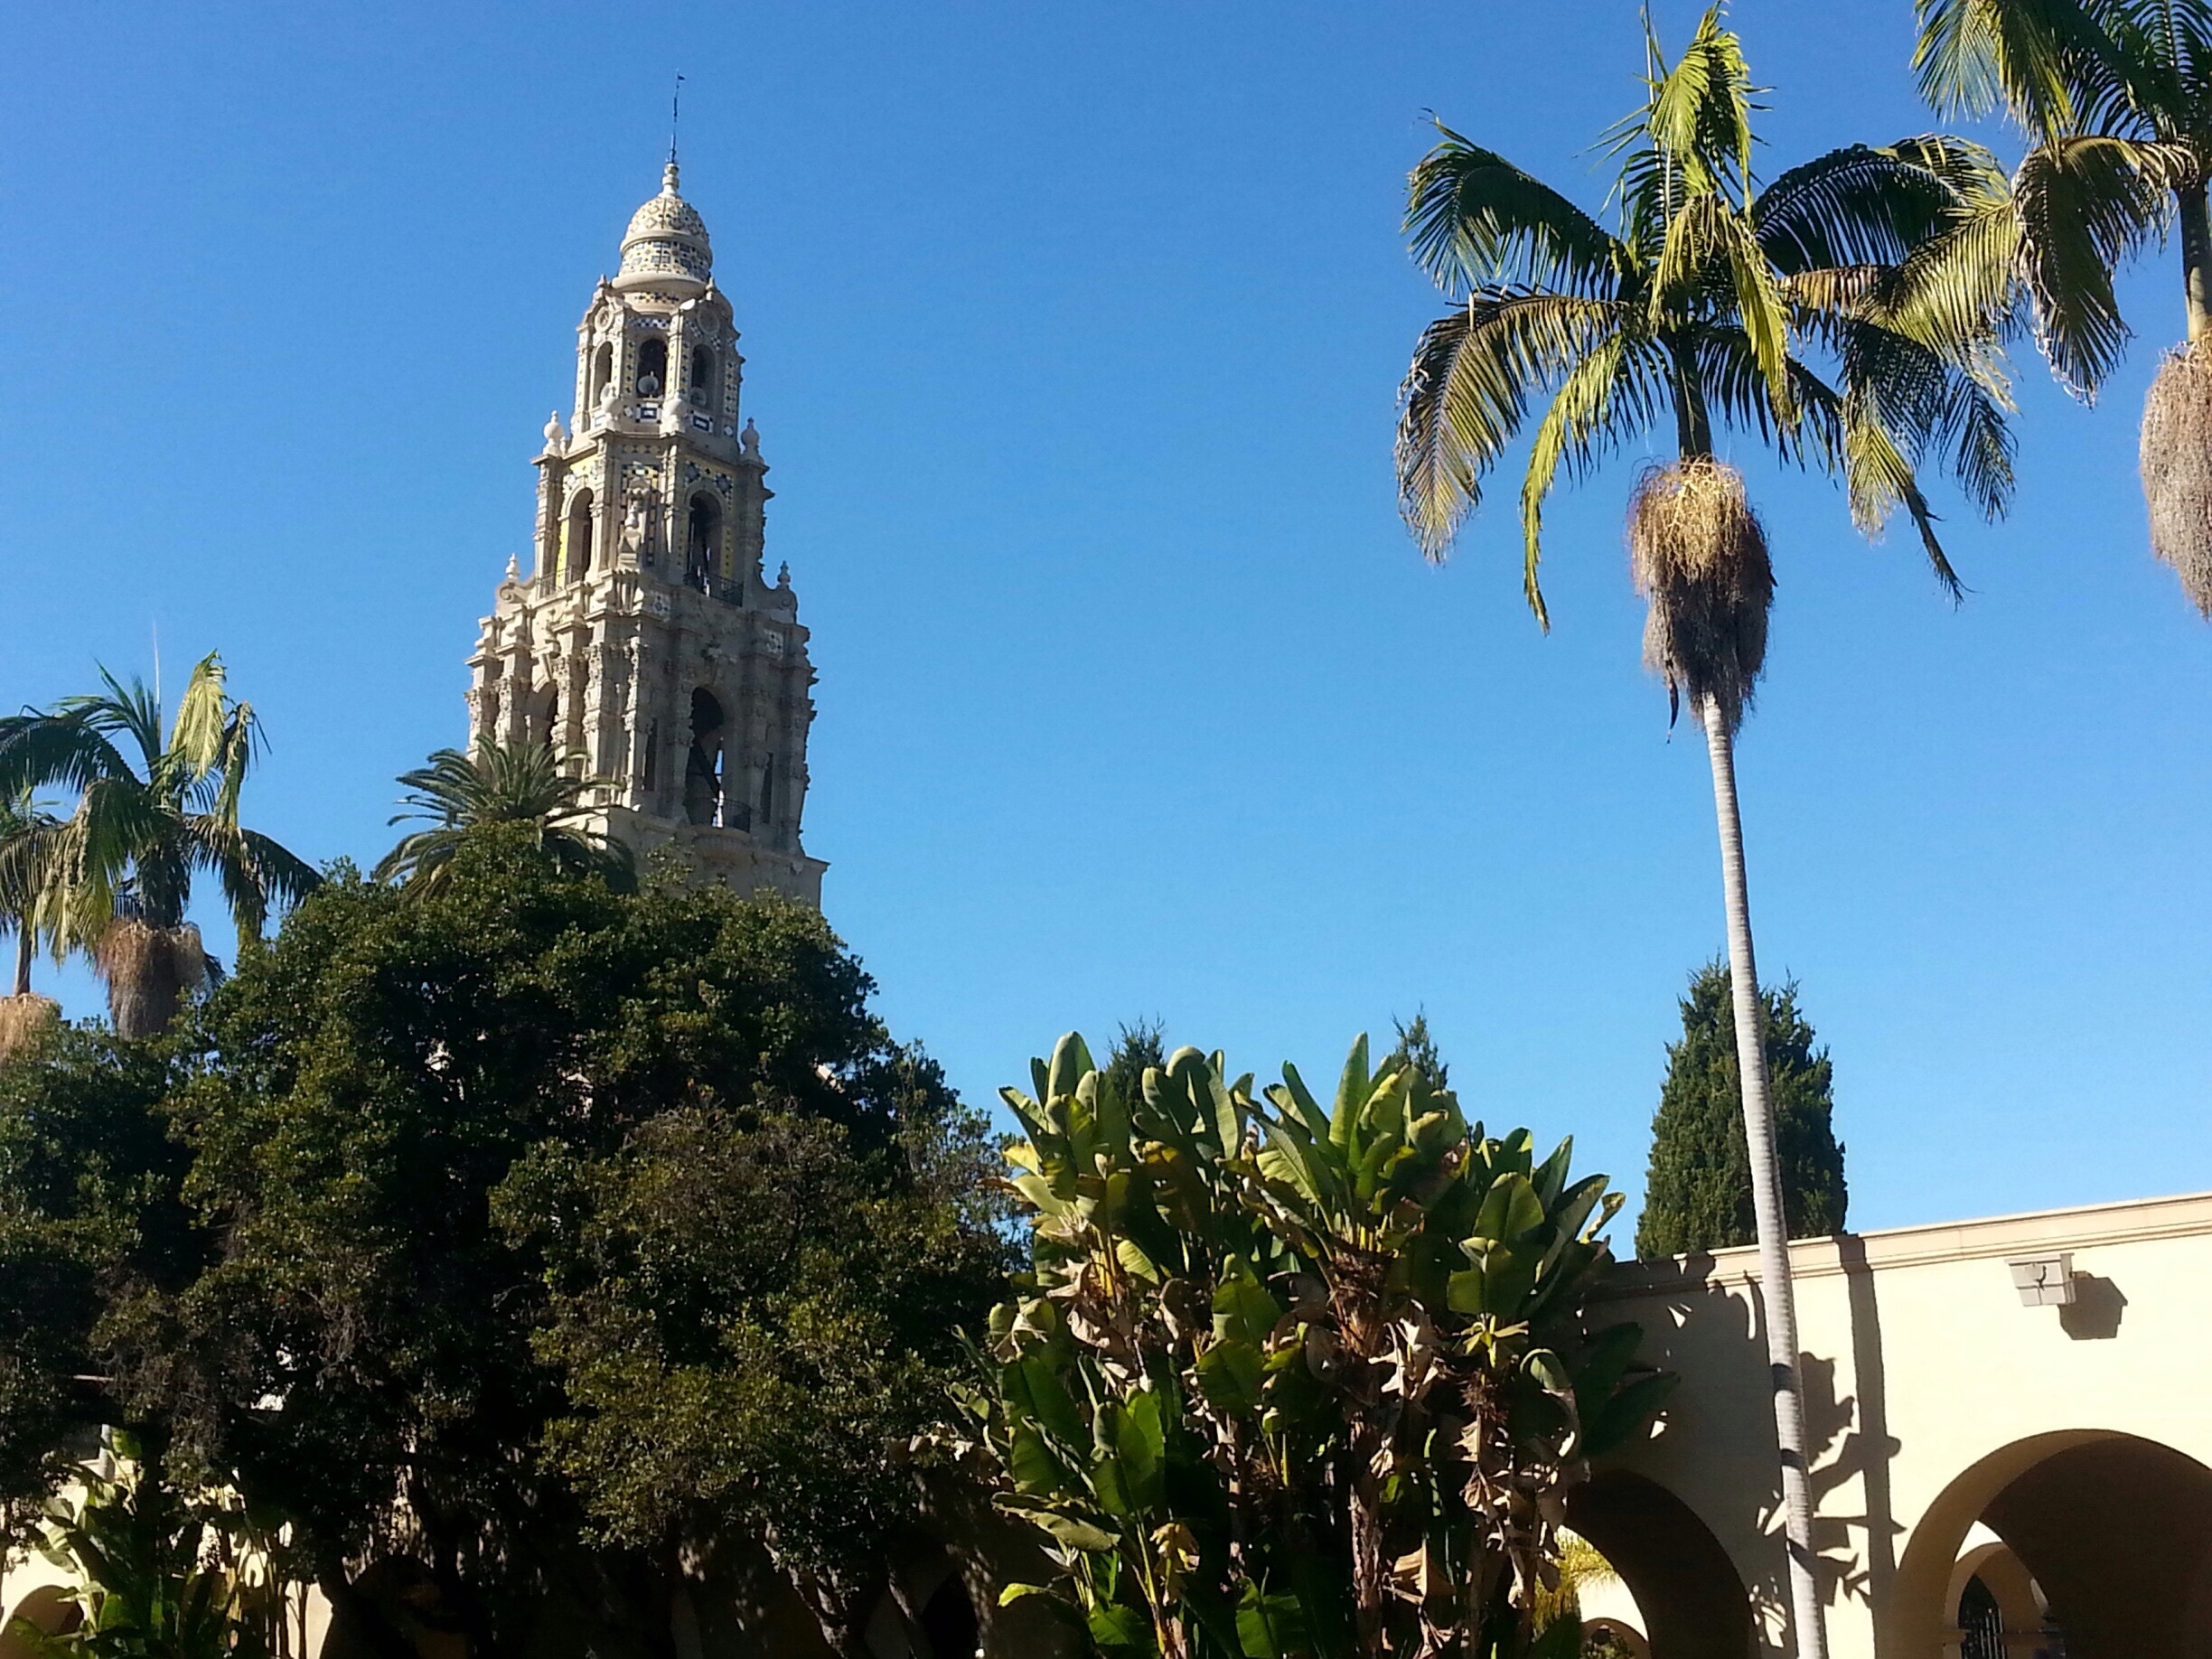
tree, flower, vacation, park, landmark, cathedral, tourism, place of worship, spire, diego, tours, balboa park, arecales, palm family